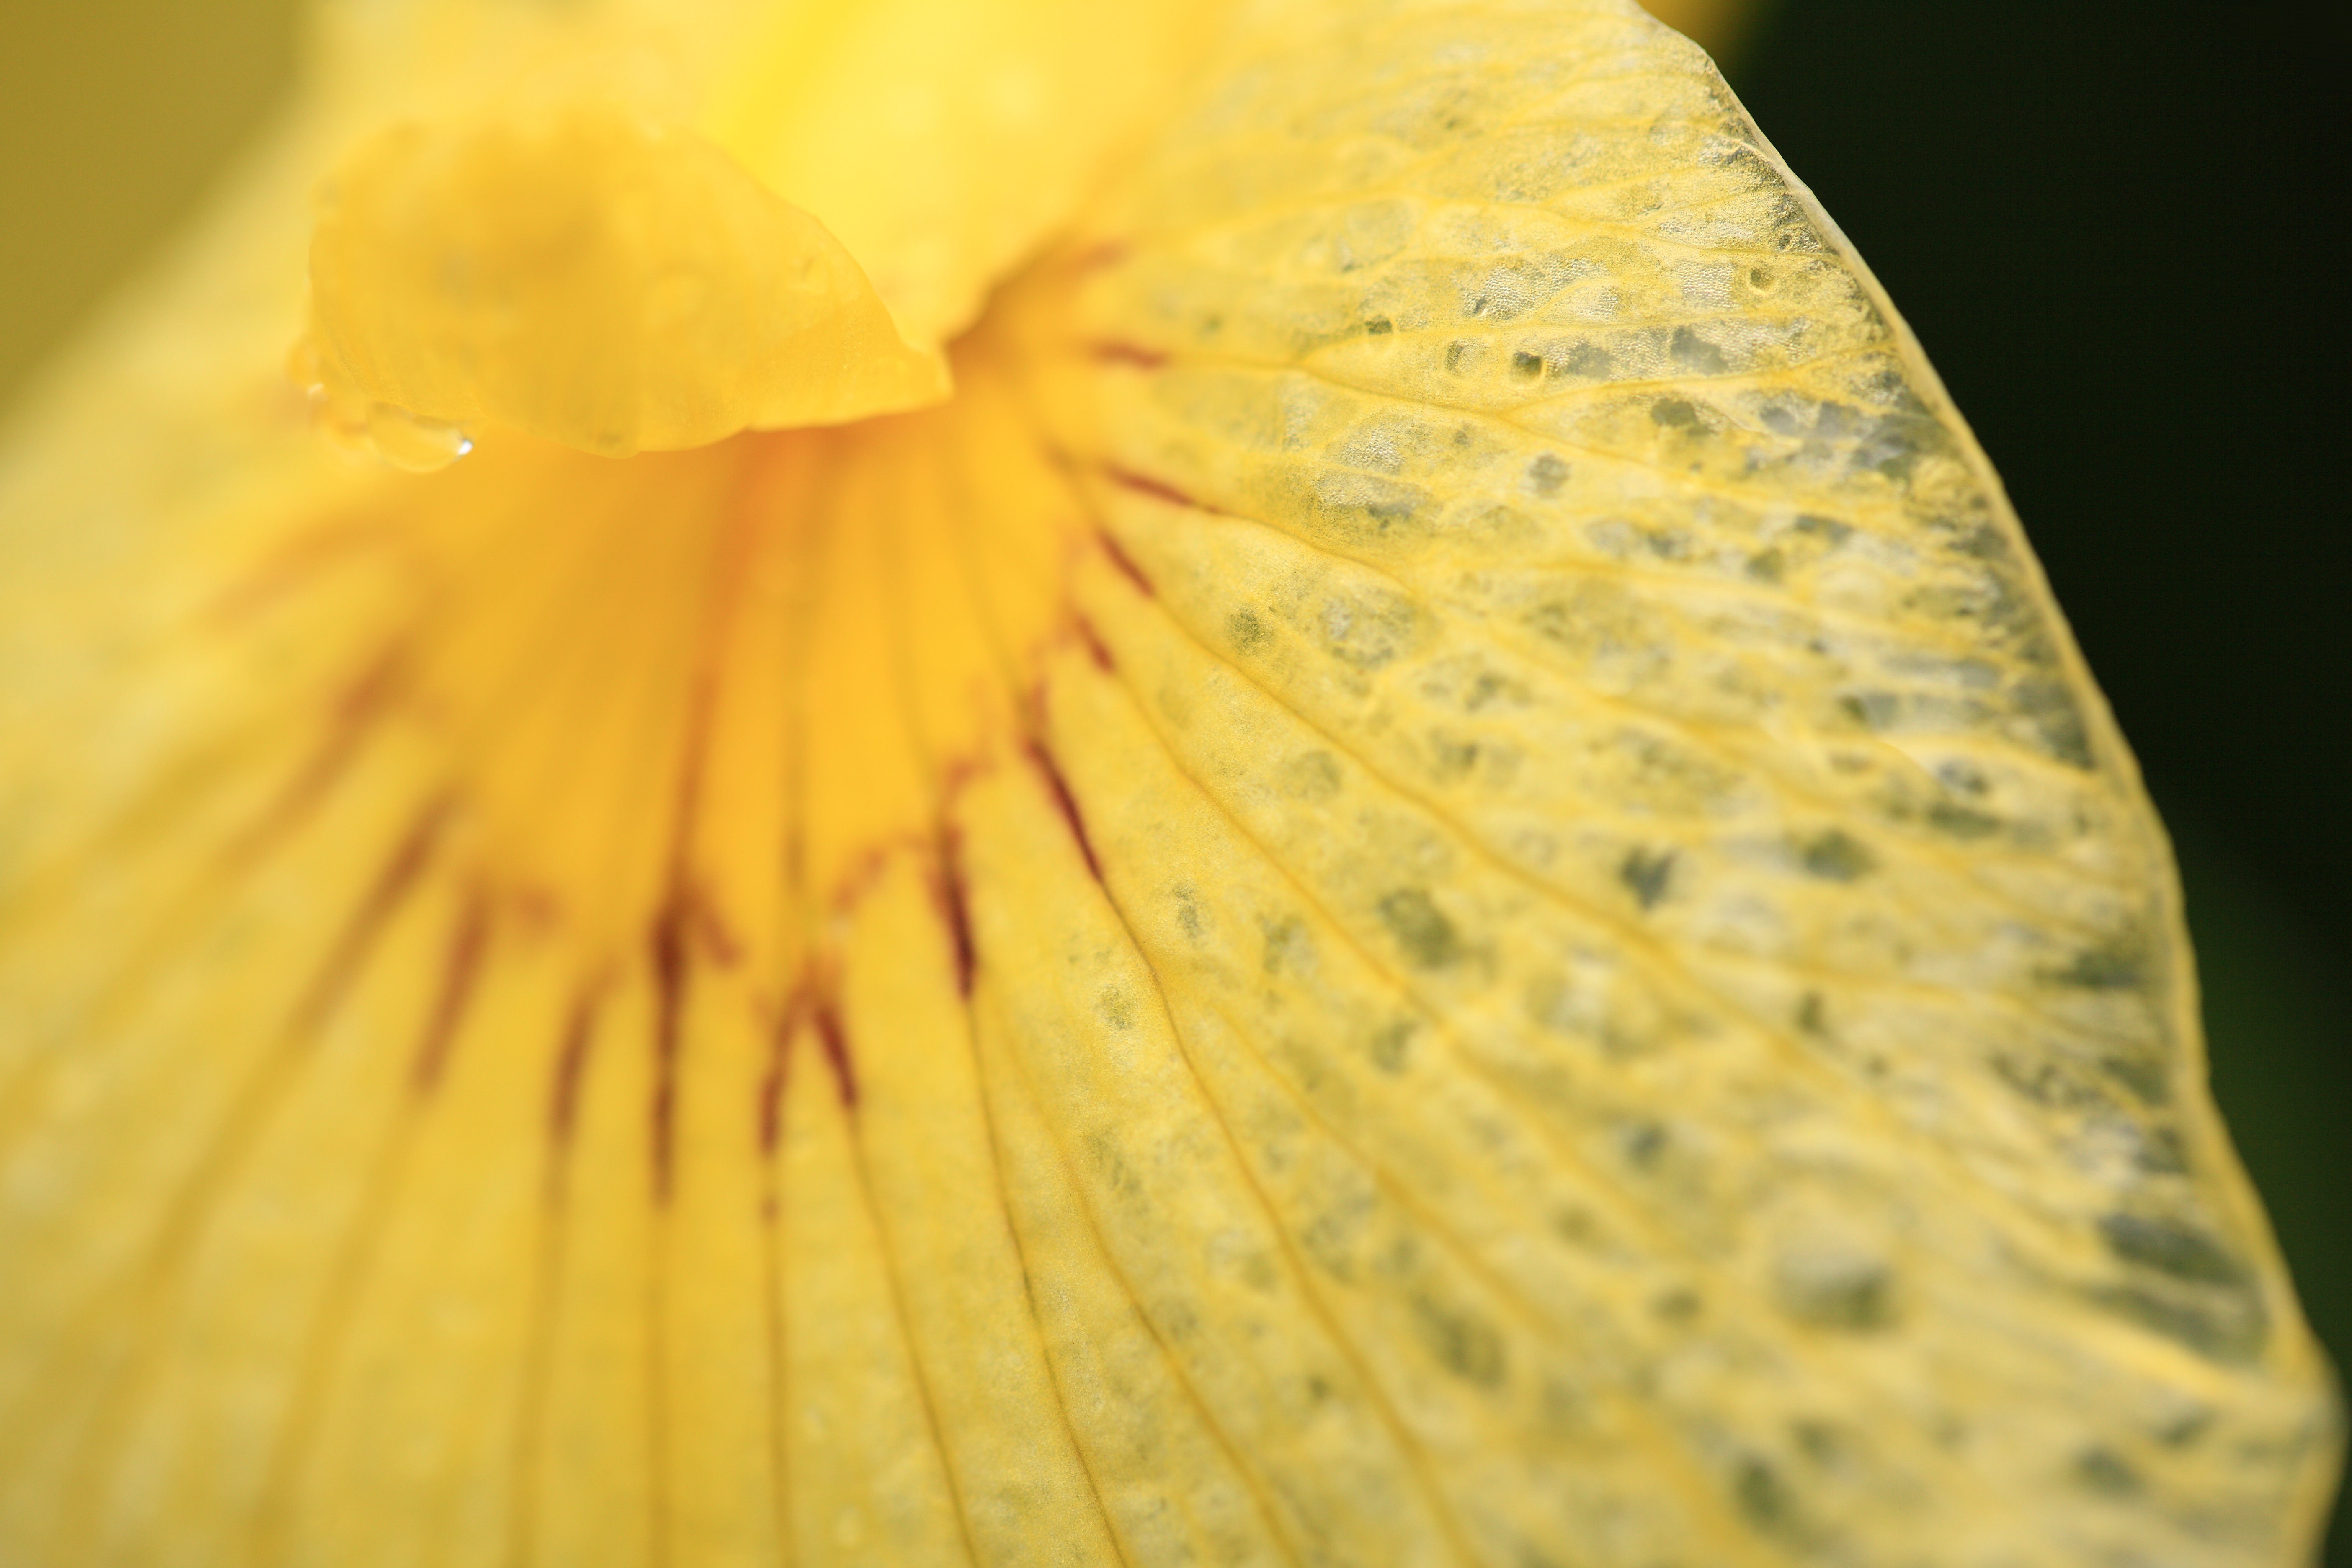
blossom, plant, photography, sunlight, leaf, flower, petal, high, botany, yellow, flora, close up, iris, eye, 5d, hires, markii, hi, res, resolution, sanguinea, macro photography, flowering plant, plant stem, land plant